Anglo-Egyptian conquest of Sudan

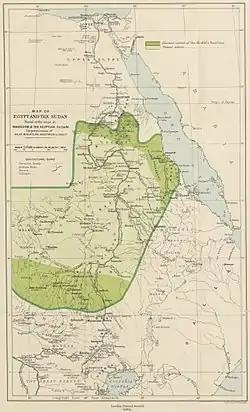
1894 map showing the extent of the Mahdist state in Sudan

The Anglo-Egyptian conquest of Sudan in 1896–1899 was a reconquest of territory lost by the Khedives of Egypt in 1884–1885 during the Mahdist War. The British had failed to organise an orderly withdrawal of the Egyptian Army from Sudan, and the defeat at Khartoum left only Suakin and Equatoria under Egyptian control after 1885. The conquest of 1896–1899 defeated and destroyed the Mahdist State and re-established Anglo-Egyptian rule, which remained until Sudan became independent in 1956.